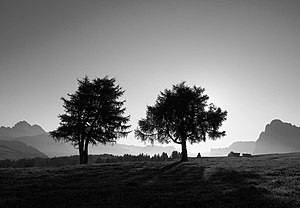
Sort-hvid
Et sort-hvid fotografi.
Sort-hvid, ofte forkortet S/H er et begreb, der henviser til en række udtryksformer indenfor billedkunst, hvor der alene anvendes sort, hvid og gråtoner.